Nelli Zhiganshina

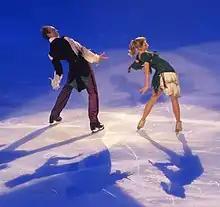
Zhiganshina/Gazsi at Bompard 2013.

During the 2010–11 season, Zhiganshina/Gazsi again received no Grand Prix invitations but won three medals at senior B events. They won their second national title and were selected to compete at the European Championships for the first time in three years. At Europeans, they were 8th in the short dance, then edged past Nóra Hoffmann / Maxim Zavozin by 0.39 points into 7th place overall after the free dance. This was the first top-ten result for German ice dancers since 2003 (Kati Winkler / Rene Lohse). The result gave Germany two berths to the 2012 European ice dancing event. Zhiganshina/Gazsi finished 11th at the 2011 World Championships, earning invitations to two Grand Prix events the following season.